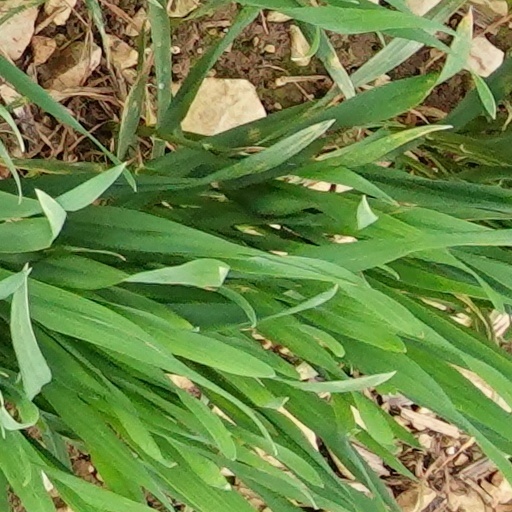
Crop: wheat